Adam Lyth

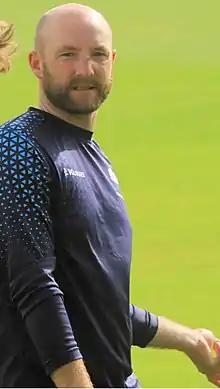
Lyth in 2022

Adam Lyth (born 25 September 1987) is a former English Test cricketer, who has played for Yorkshire County Cricket Club since 2007. He is a left-handed opening batsman.